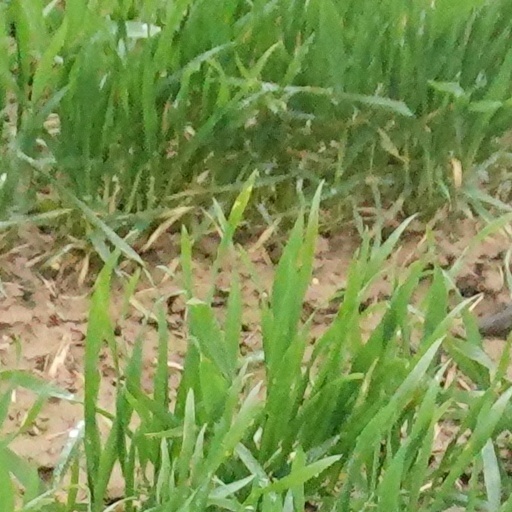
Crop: wheat